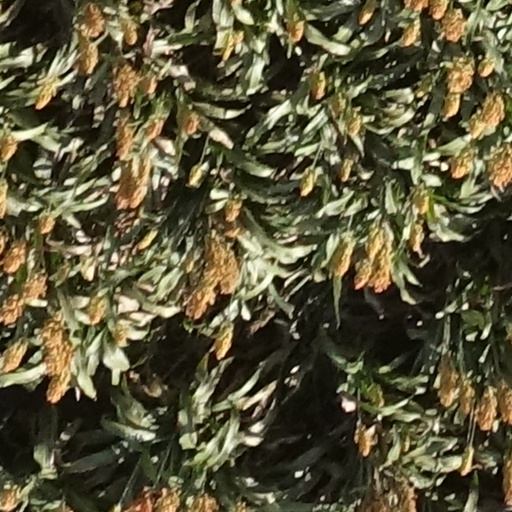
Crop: sorghum